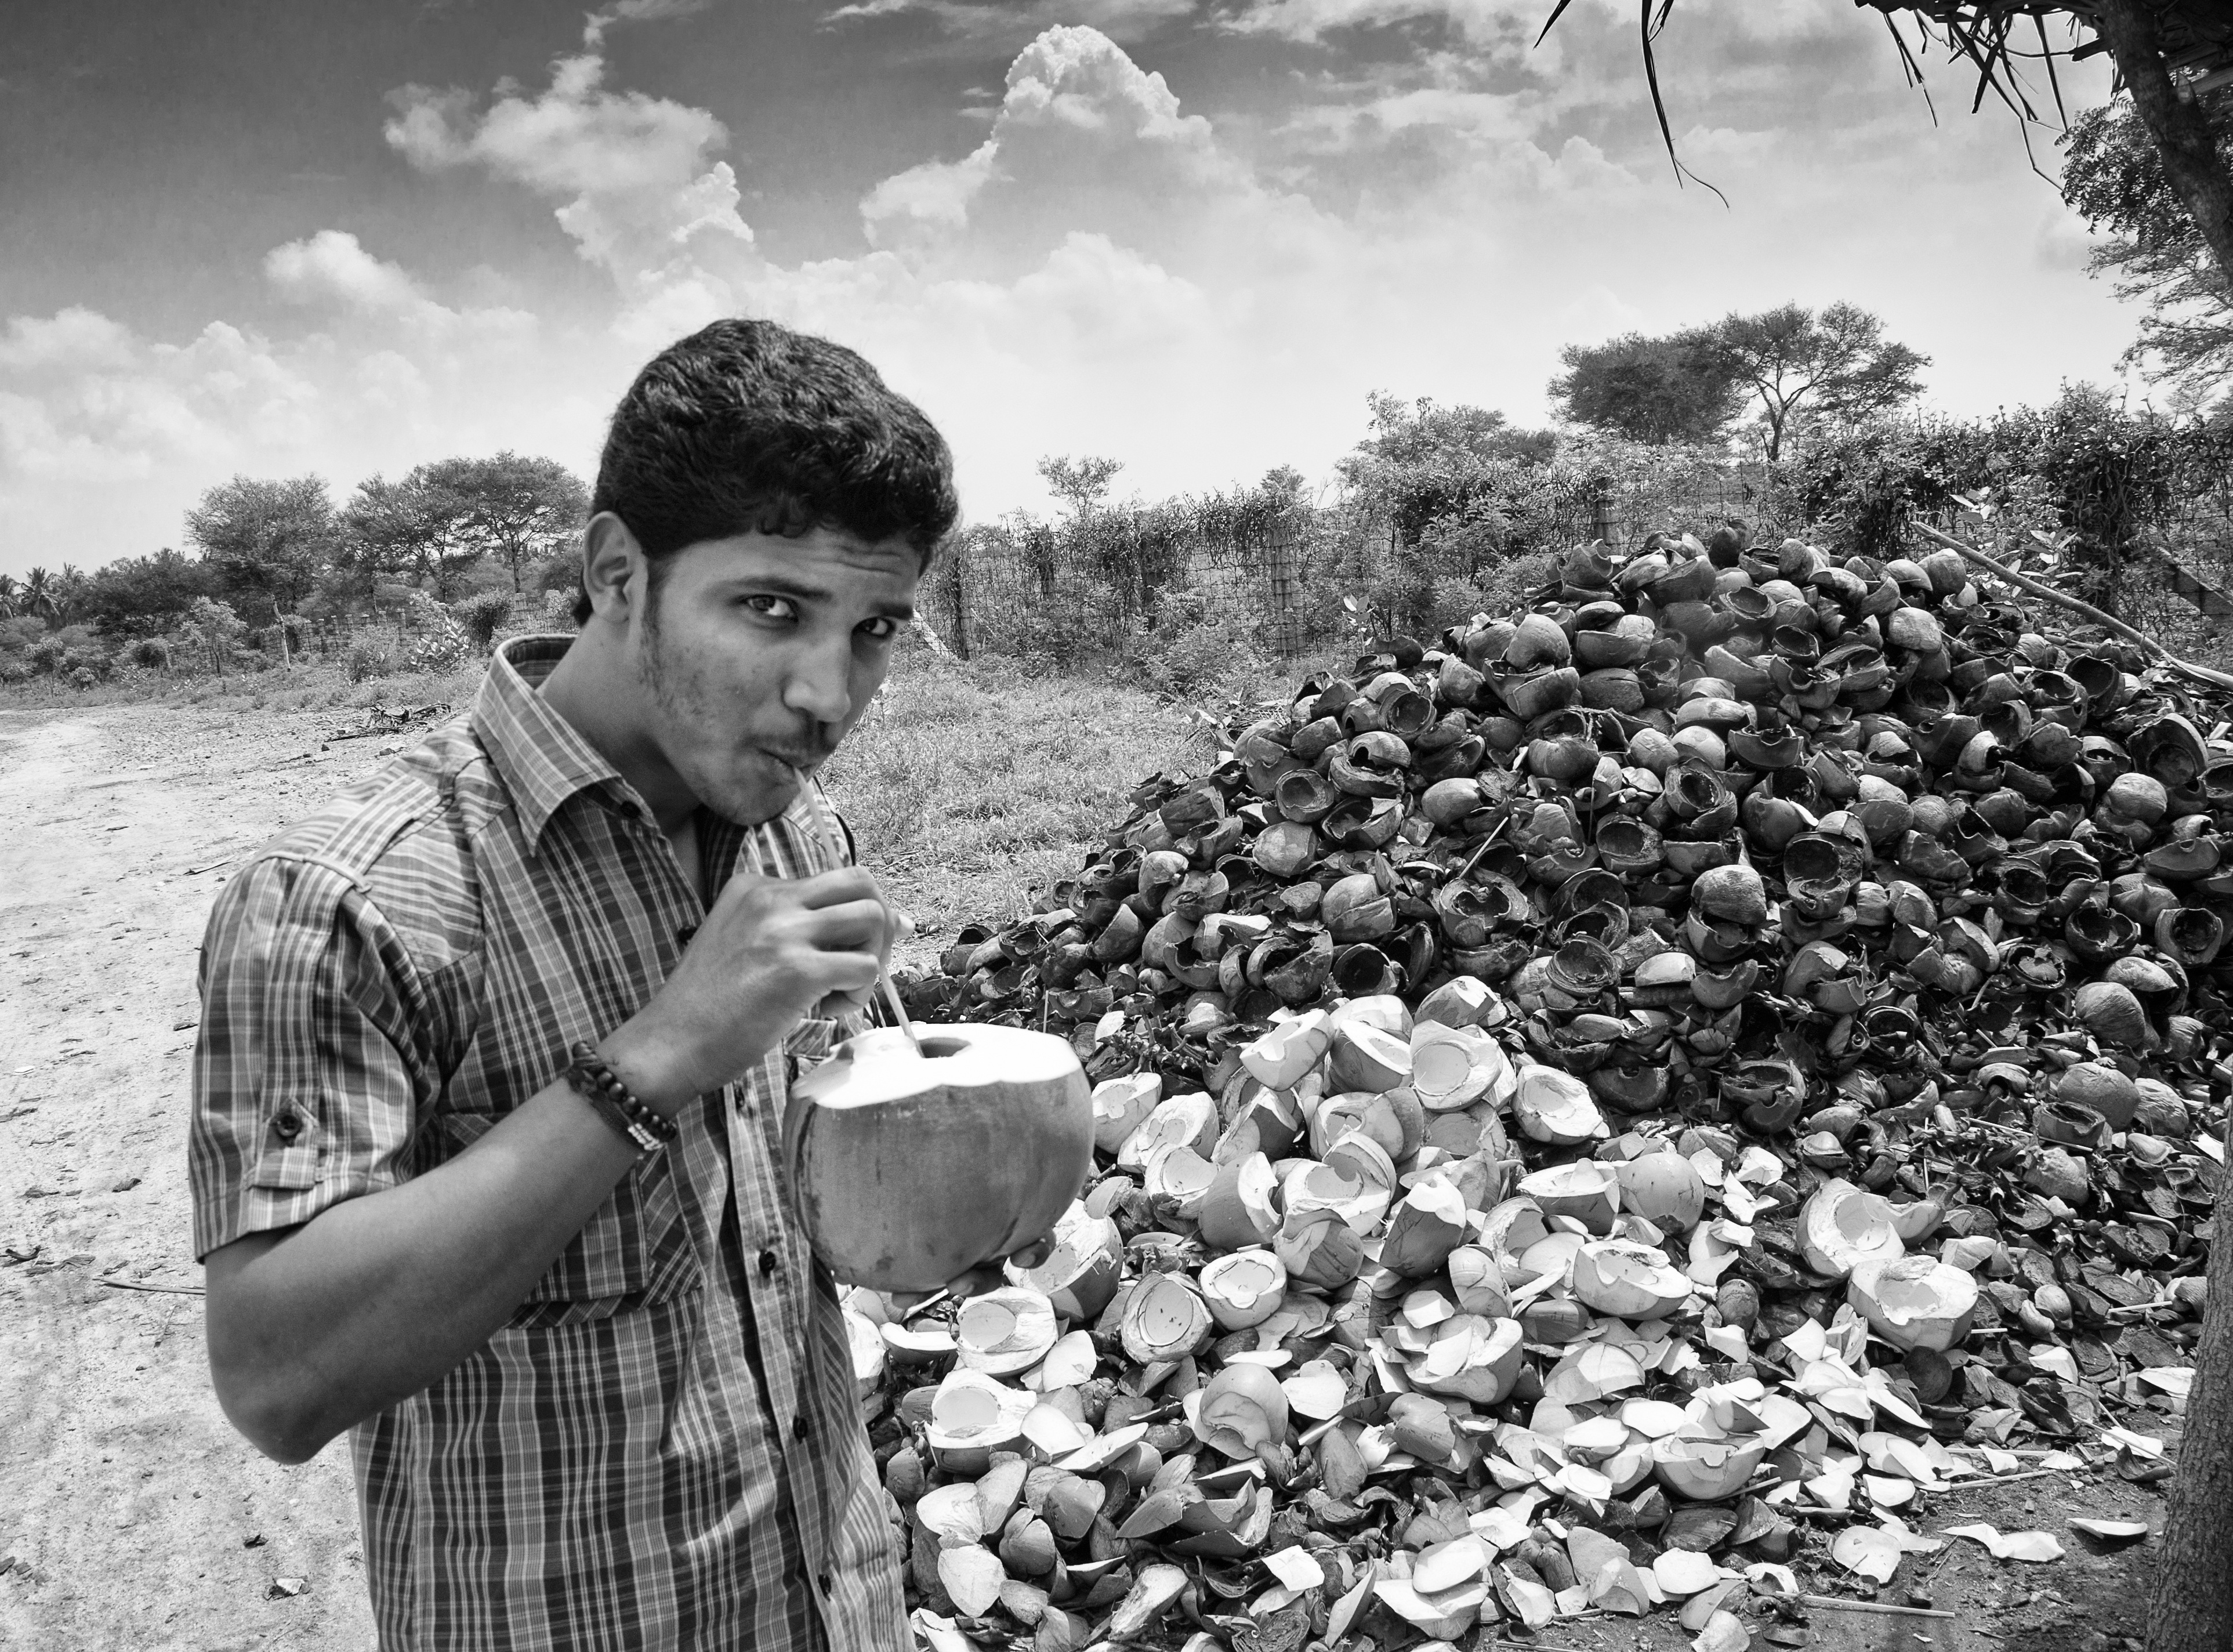
beach, tree, nature, person, cold, black and white, people, photography, summer, vacation, food, spring, paradise, palm, tropical, fresh, drink, nut, monochrome, season, freshness, juice, coconut, cool, straw, photograph, refreshment, thirst, image, organic, taste, monochrome photography